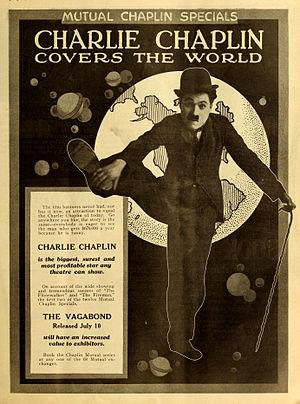
Troisième film de la série produite par Mutual, Charlot musicien marque une étape importante dans l'œuvre de Charles Chaplin puisque apparaissent, pour la première fois, des éléments mélodramatiques dans l'un de ses films.